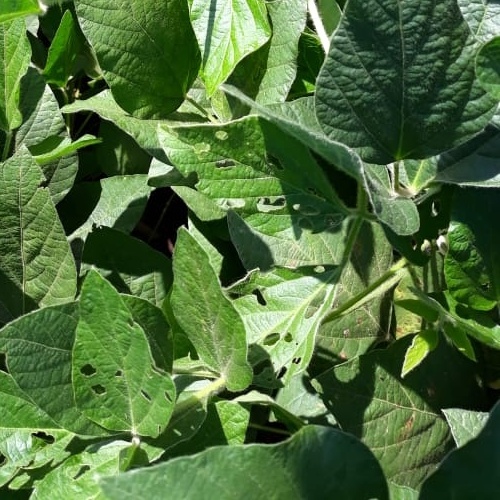
Label: Caterpillar